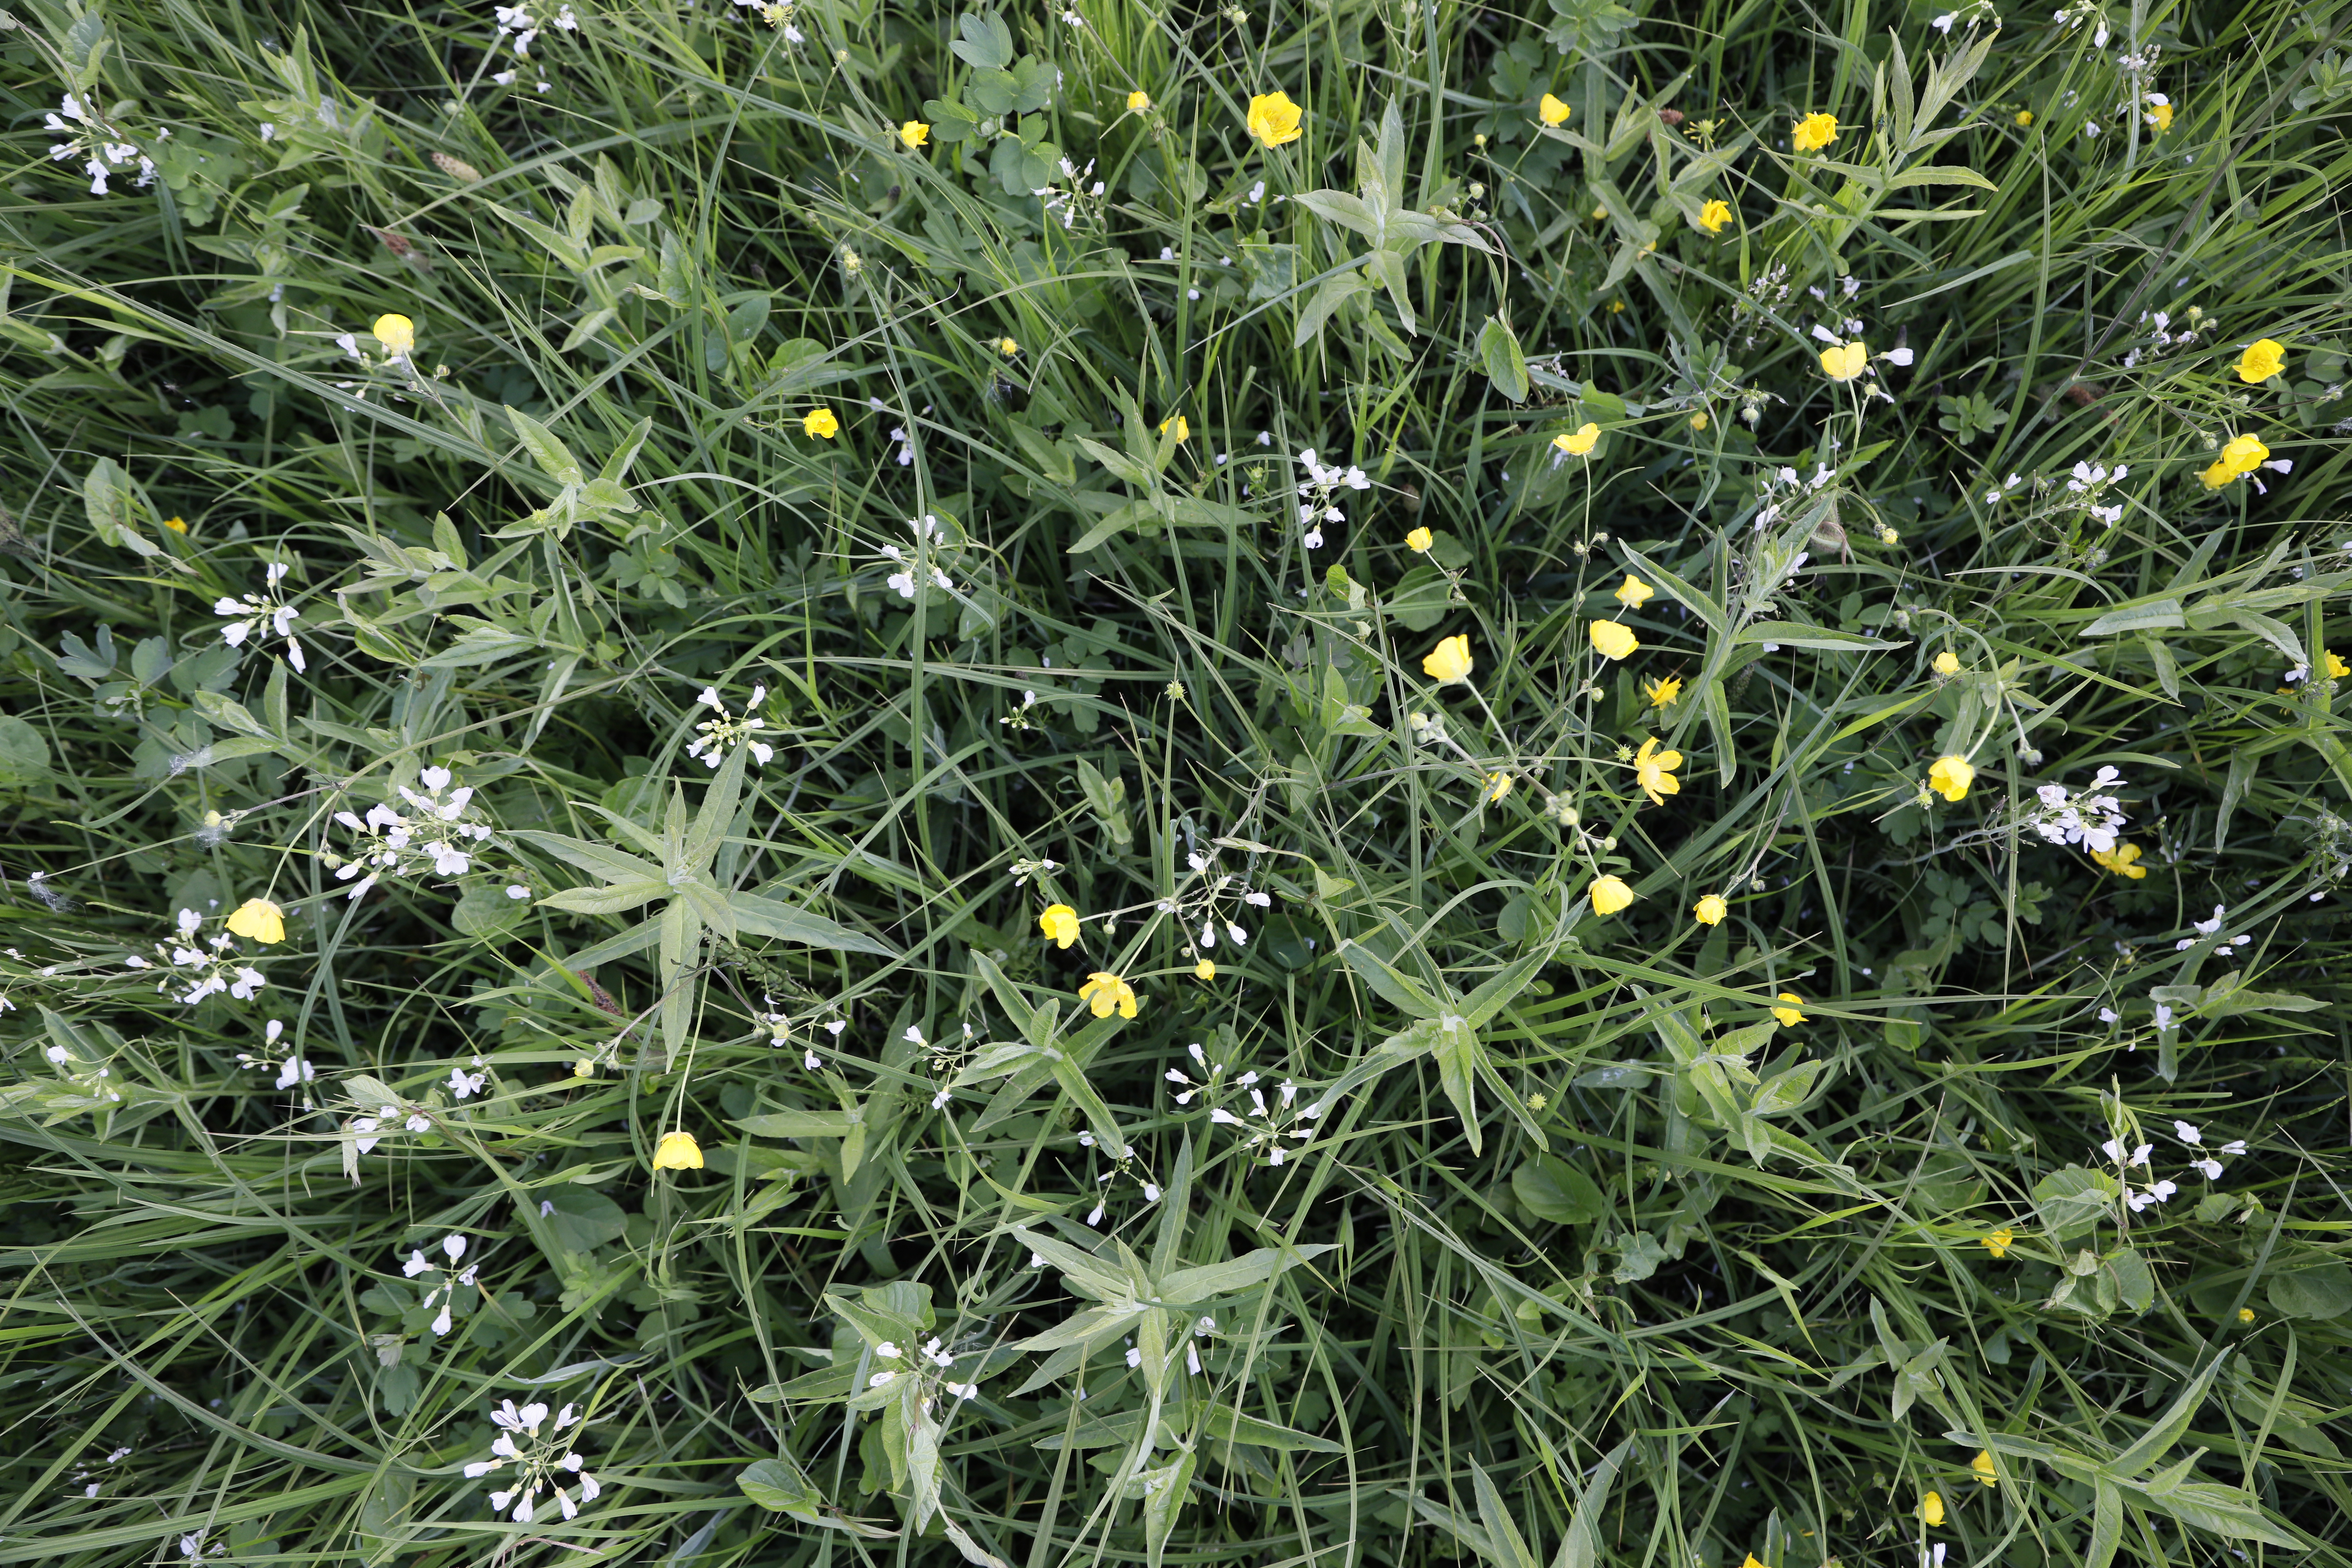
Plant species: Buttercup * (aggregate), Cardamine pratensis